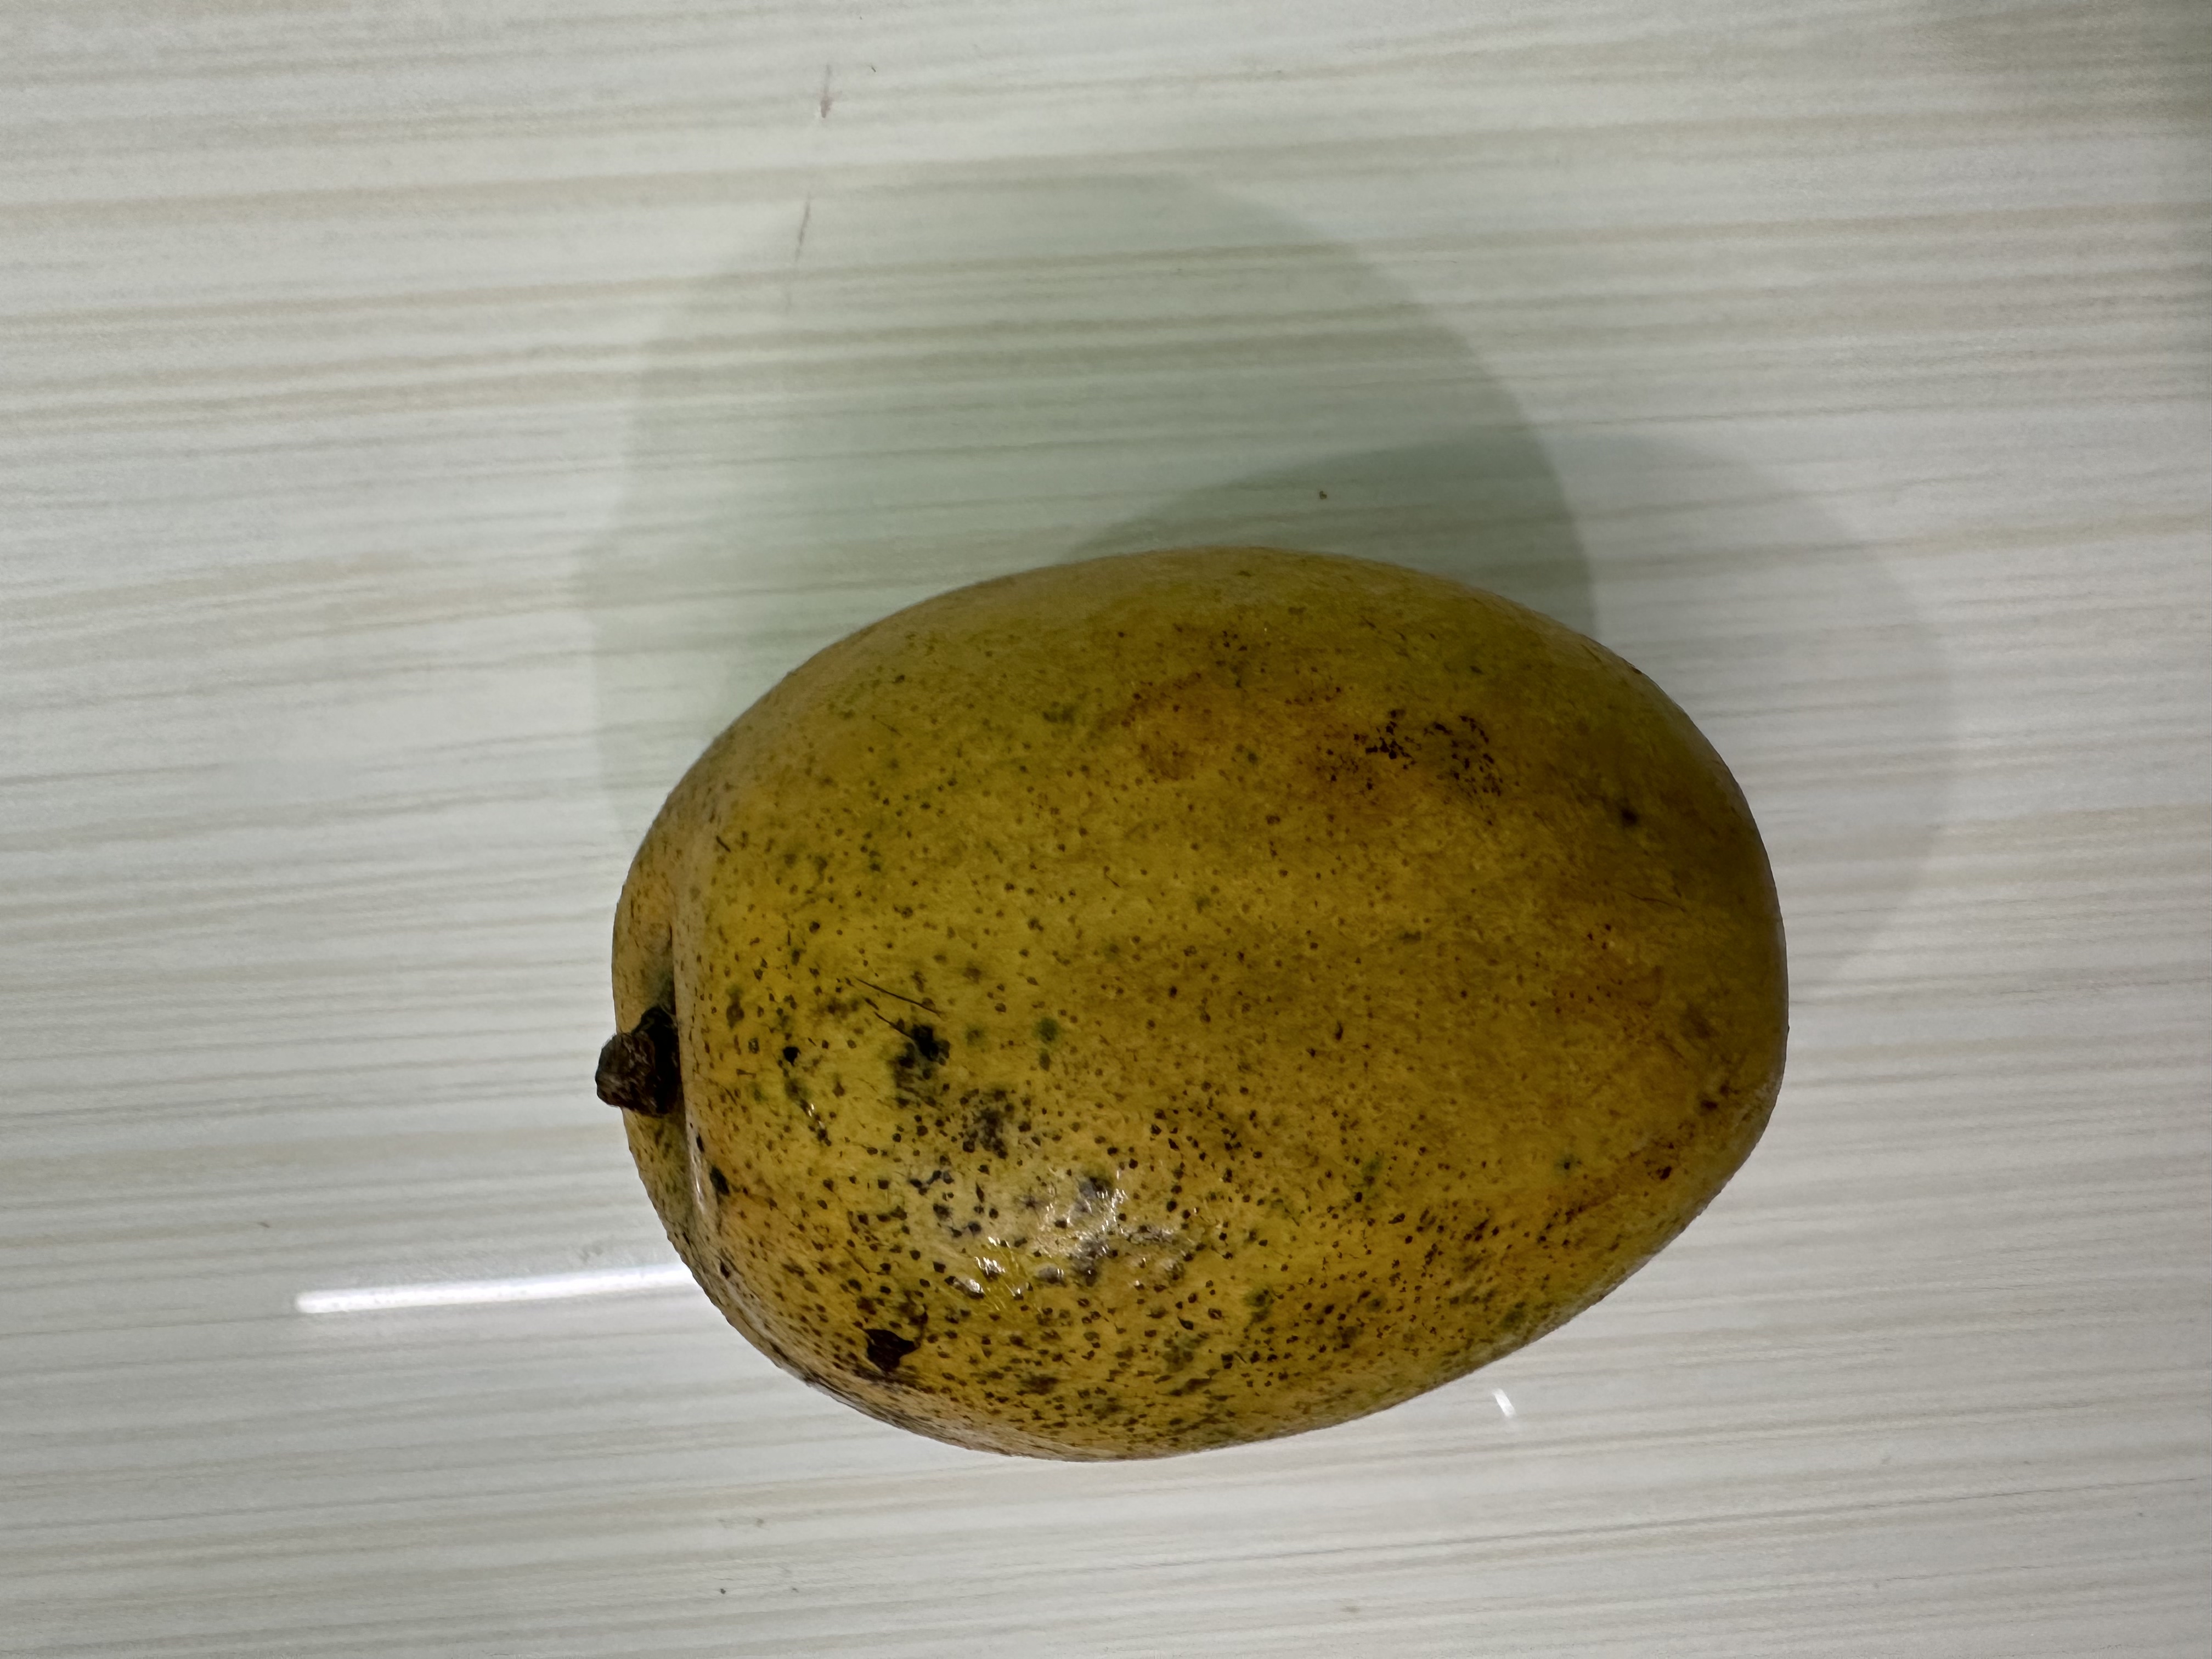
Mango variety: Nilambori